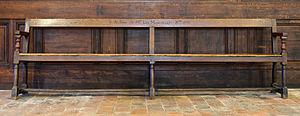
Banc des Marguilliers (1755) - Église Saint-Ayoul, Provins (Seine-et-Marne, France).
Un banc est une pièce de mobilier, un siège allongé permettant à plusieurs personnes de s'assoir côte à côte. Il peut être avec ou sans dossier. On le trouvait dans l'habitat individuel, l'église, l'école, lieux où il a souvent fait place aux sièges individuels.
Le marguillier, soit en latin médiéval le matricularius, est d'abord celui « qui tient un registre ou un rôle ». La première fonction connue du matriculaire, officier de la religion chrétienne - religion attentive à la pauvreté christique - était d'immatriculer les pauvres de l'église, c'est-à-dire de les inscrire sur le registre d'aumône. La seconde est l'administration des registres de ces pauvres personnages. Il existait donc, dans chaque paroisse, un marguillier qui avait la charge du registre des personnes qui recevaient les aumônes de l'Église. Il servait d'aide au sacristain. Ce n'est pas une profession mais une charge.